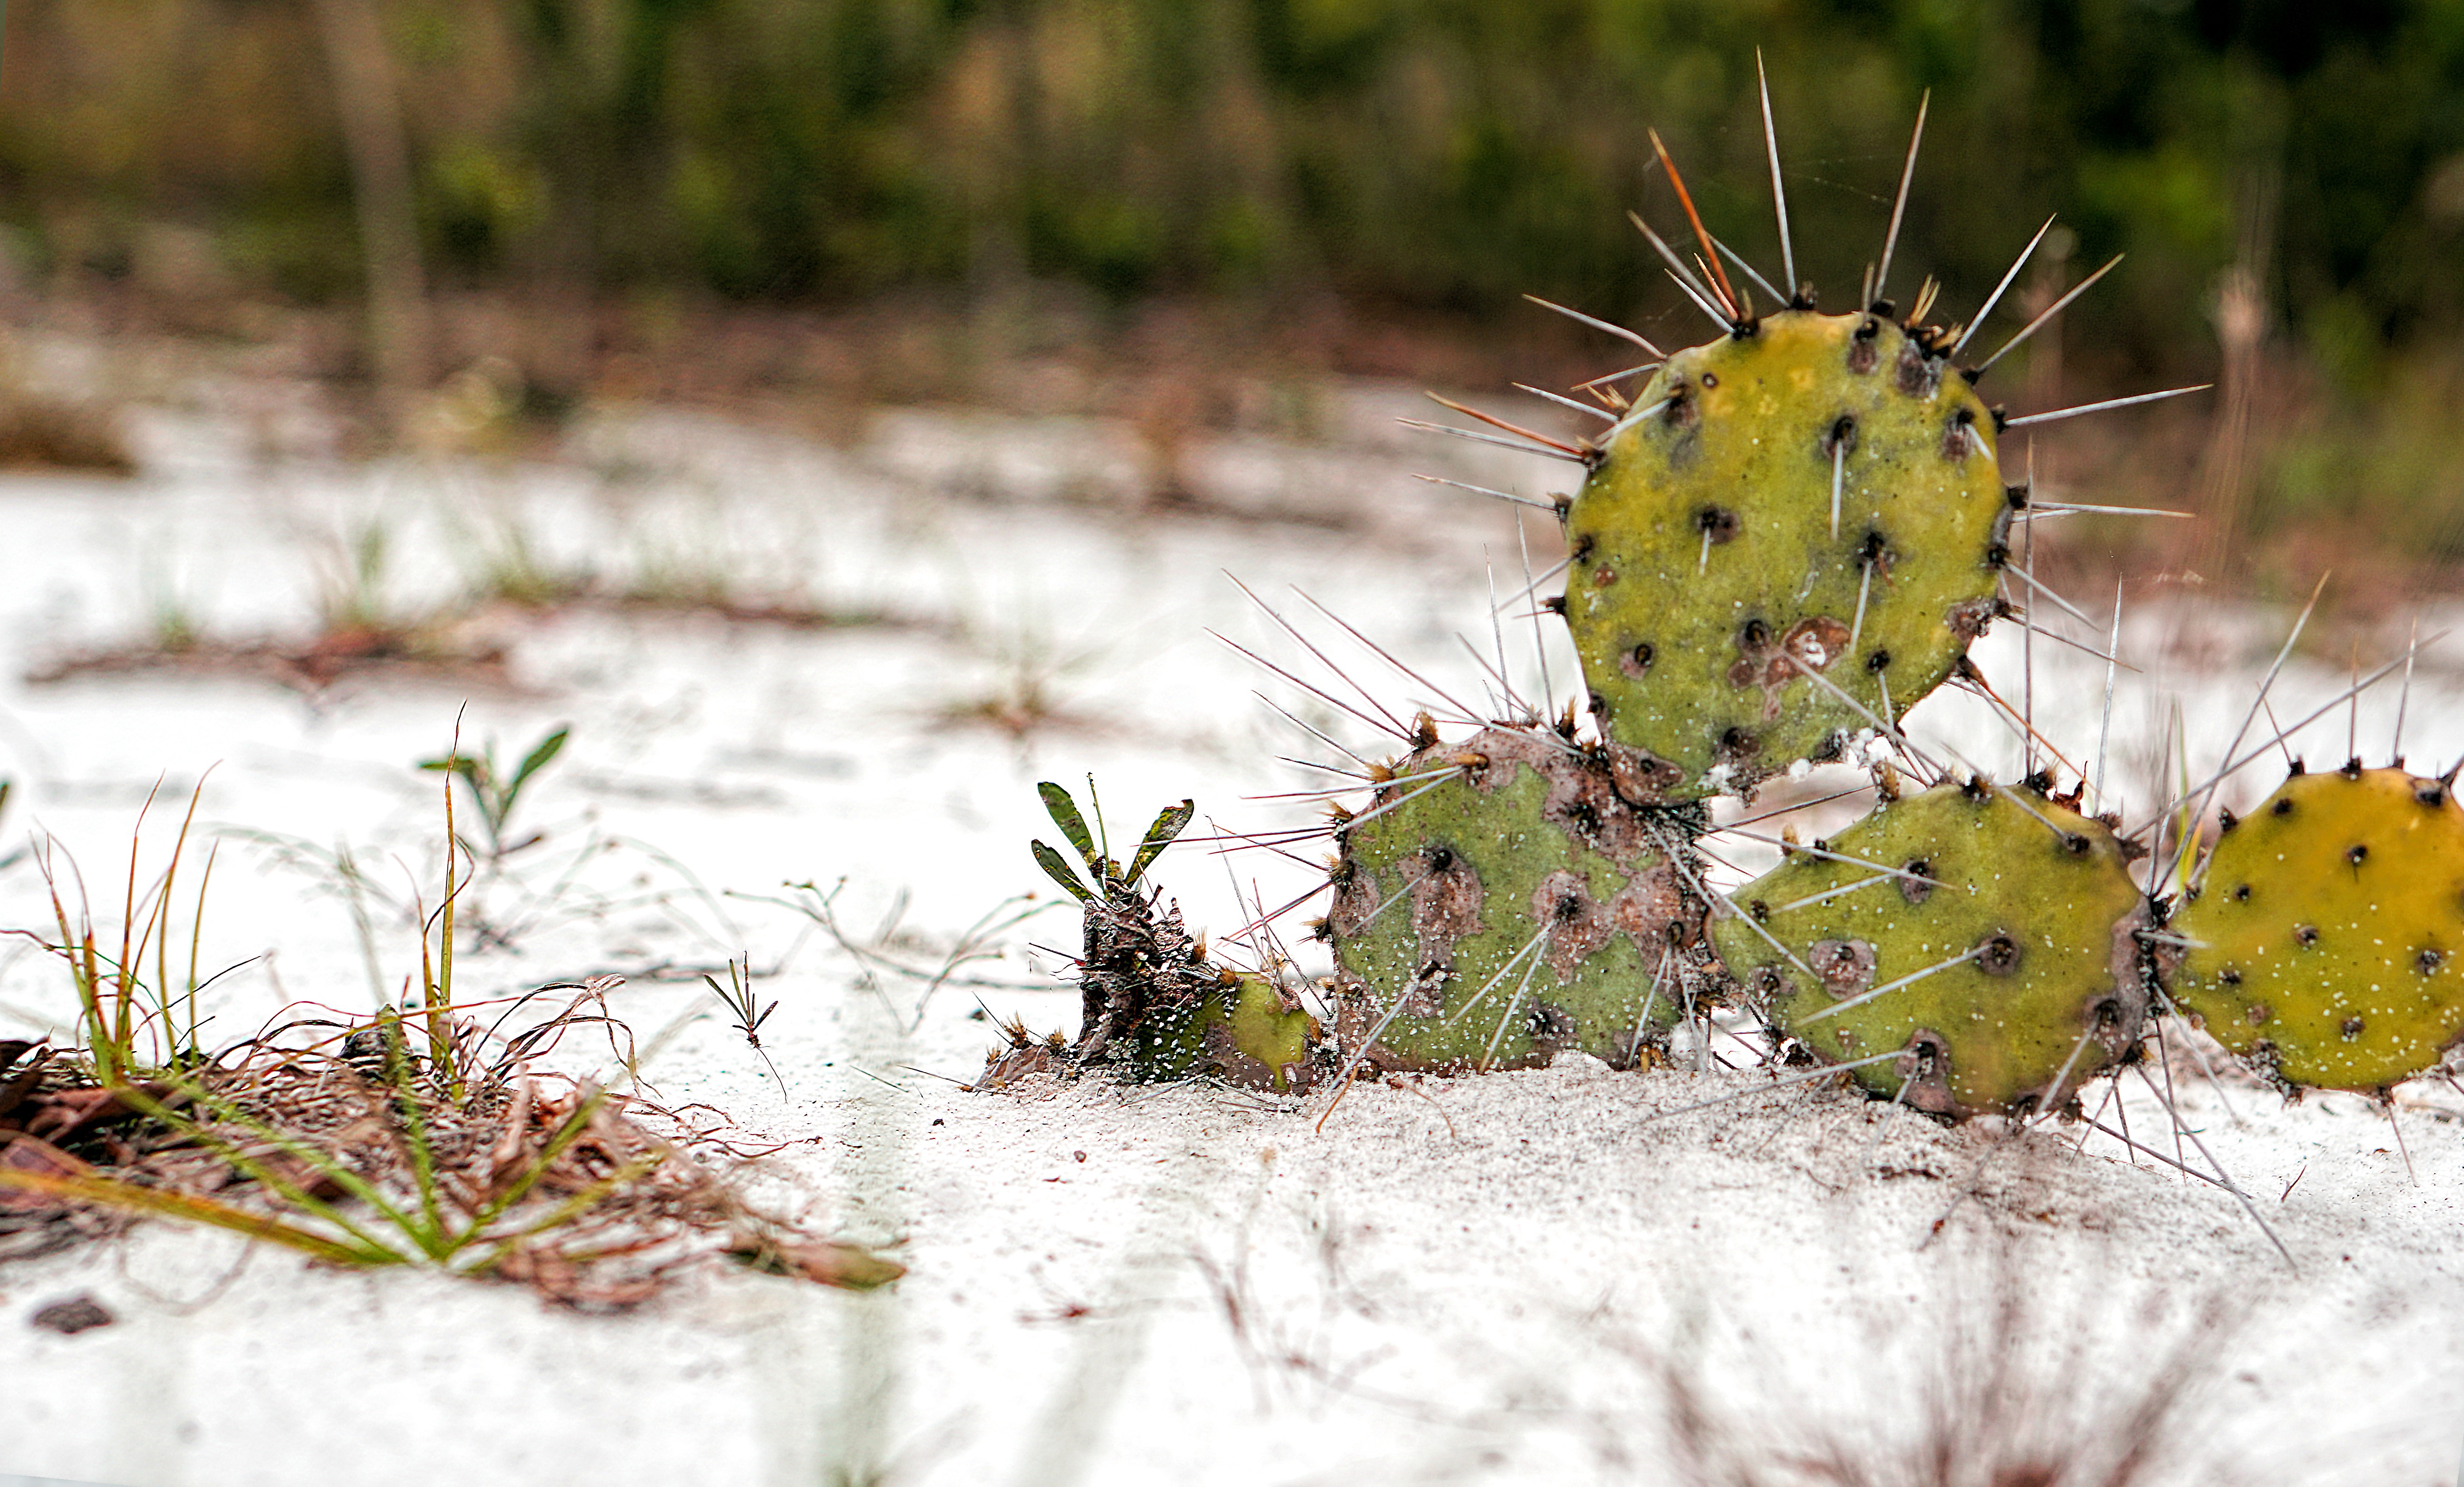
landscape, nature, sand, cactus, plant, flower, thorn, produce, botany, succulent, garden, flora, botanical, fauna, wildflower, macro photography, flowering plant, prickly pear, land plant, thorns spines and prickles, scrub lands